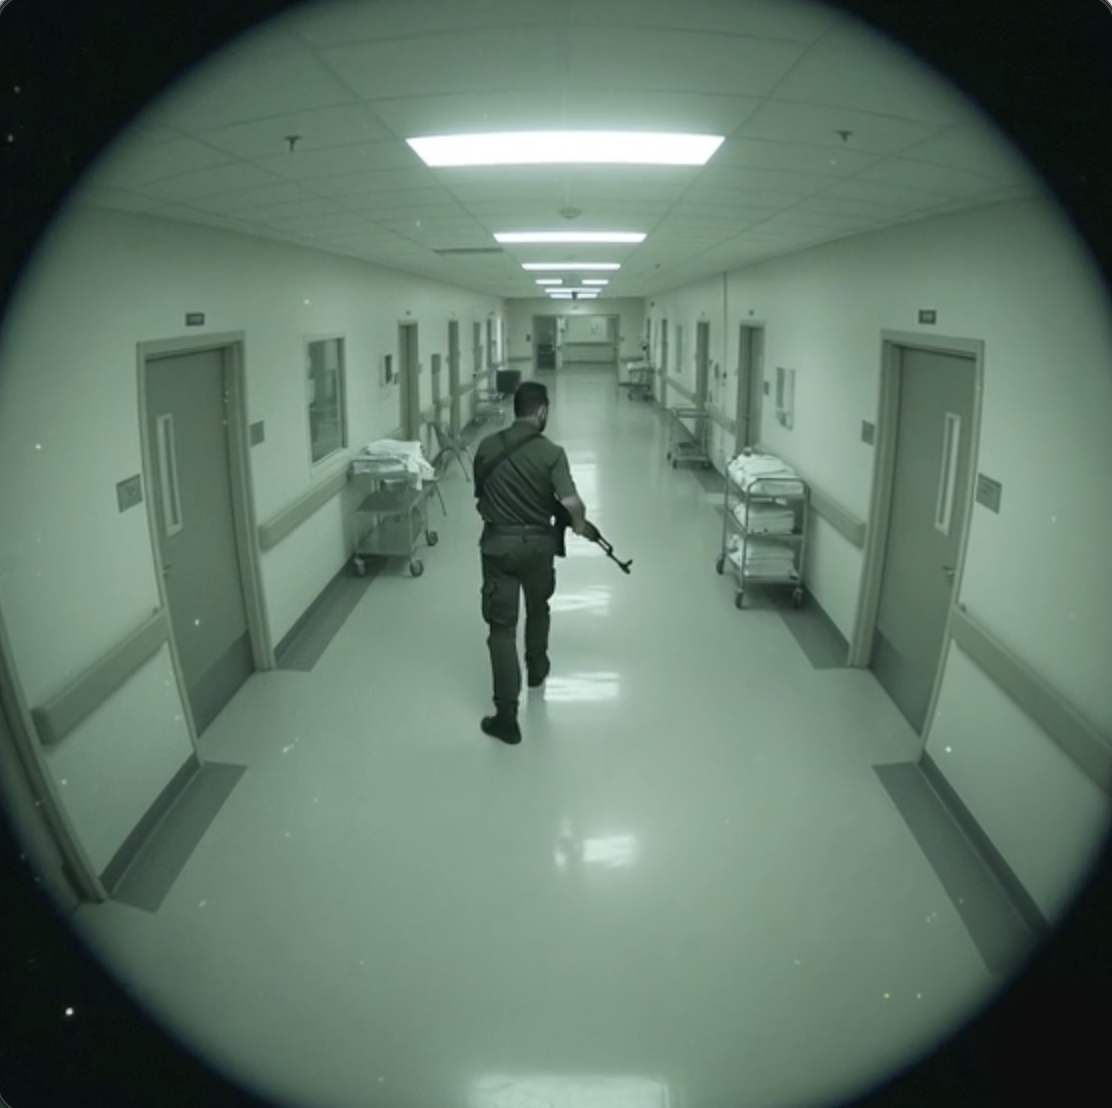
Object: person

Object: weapon